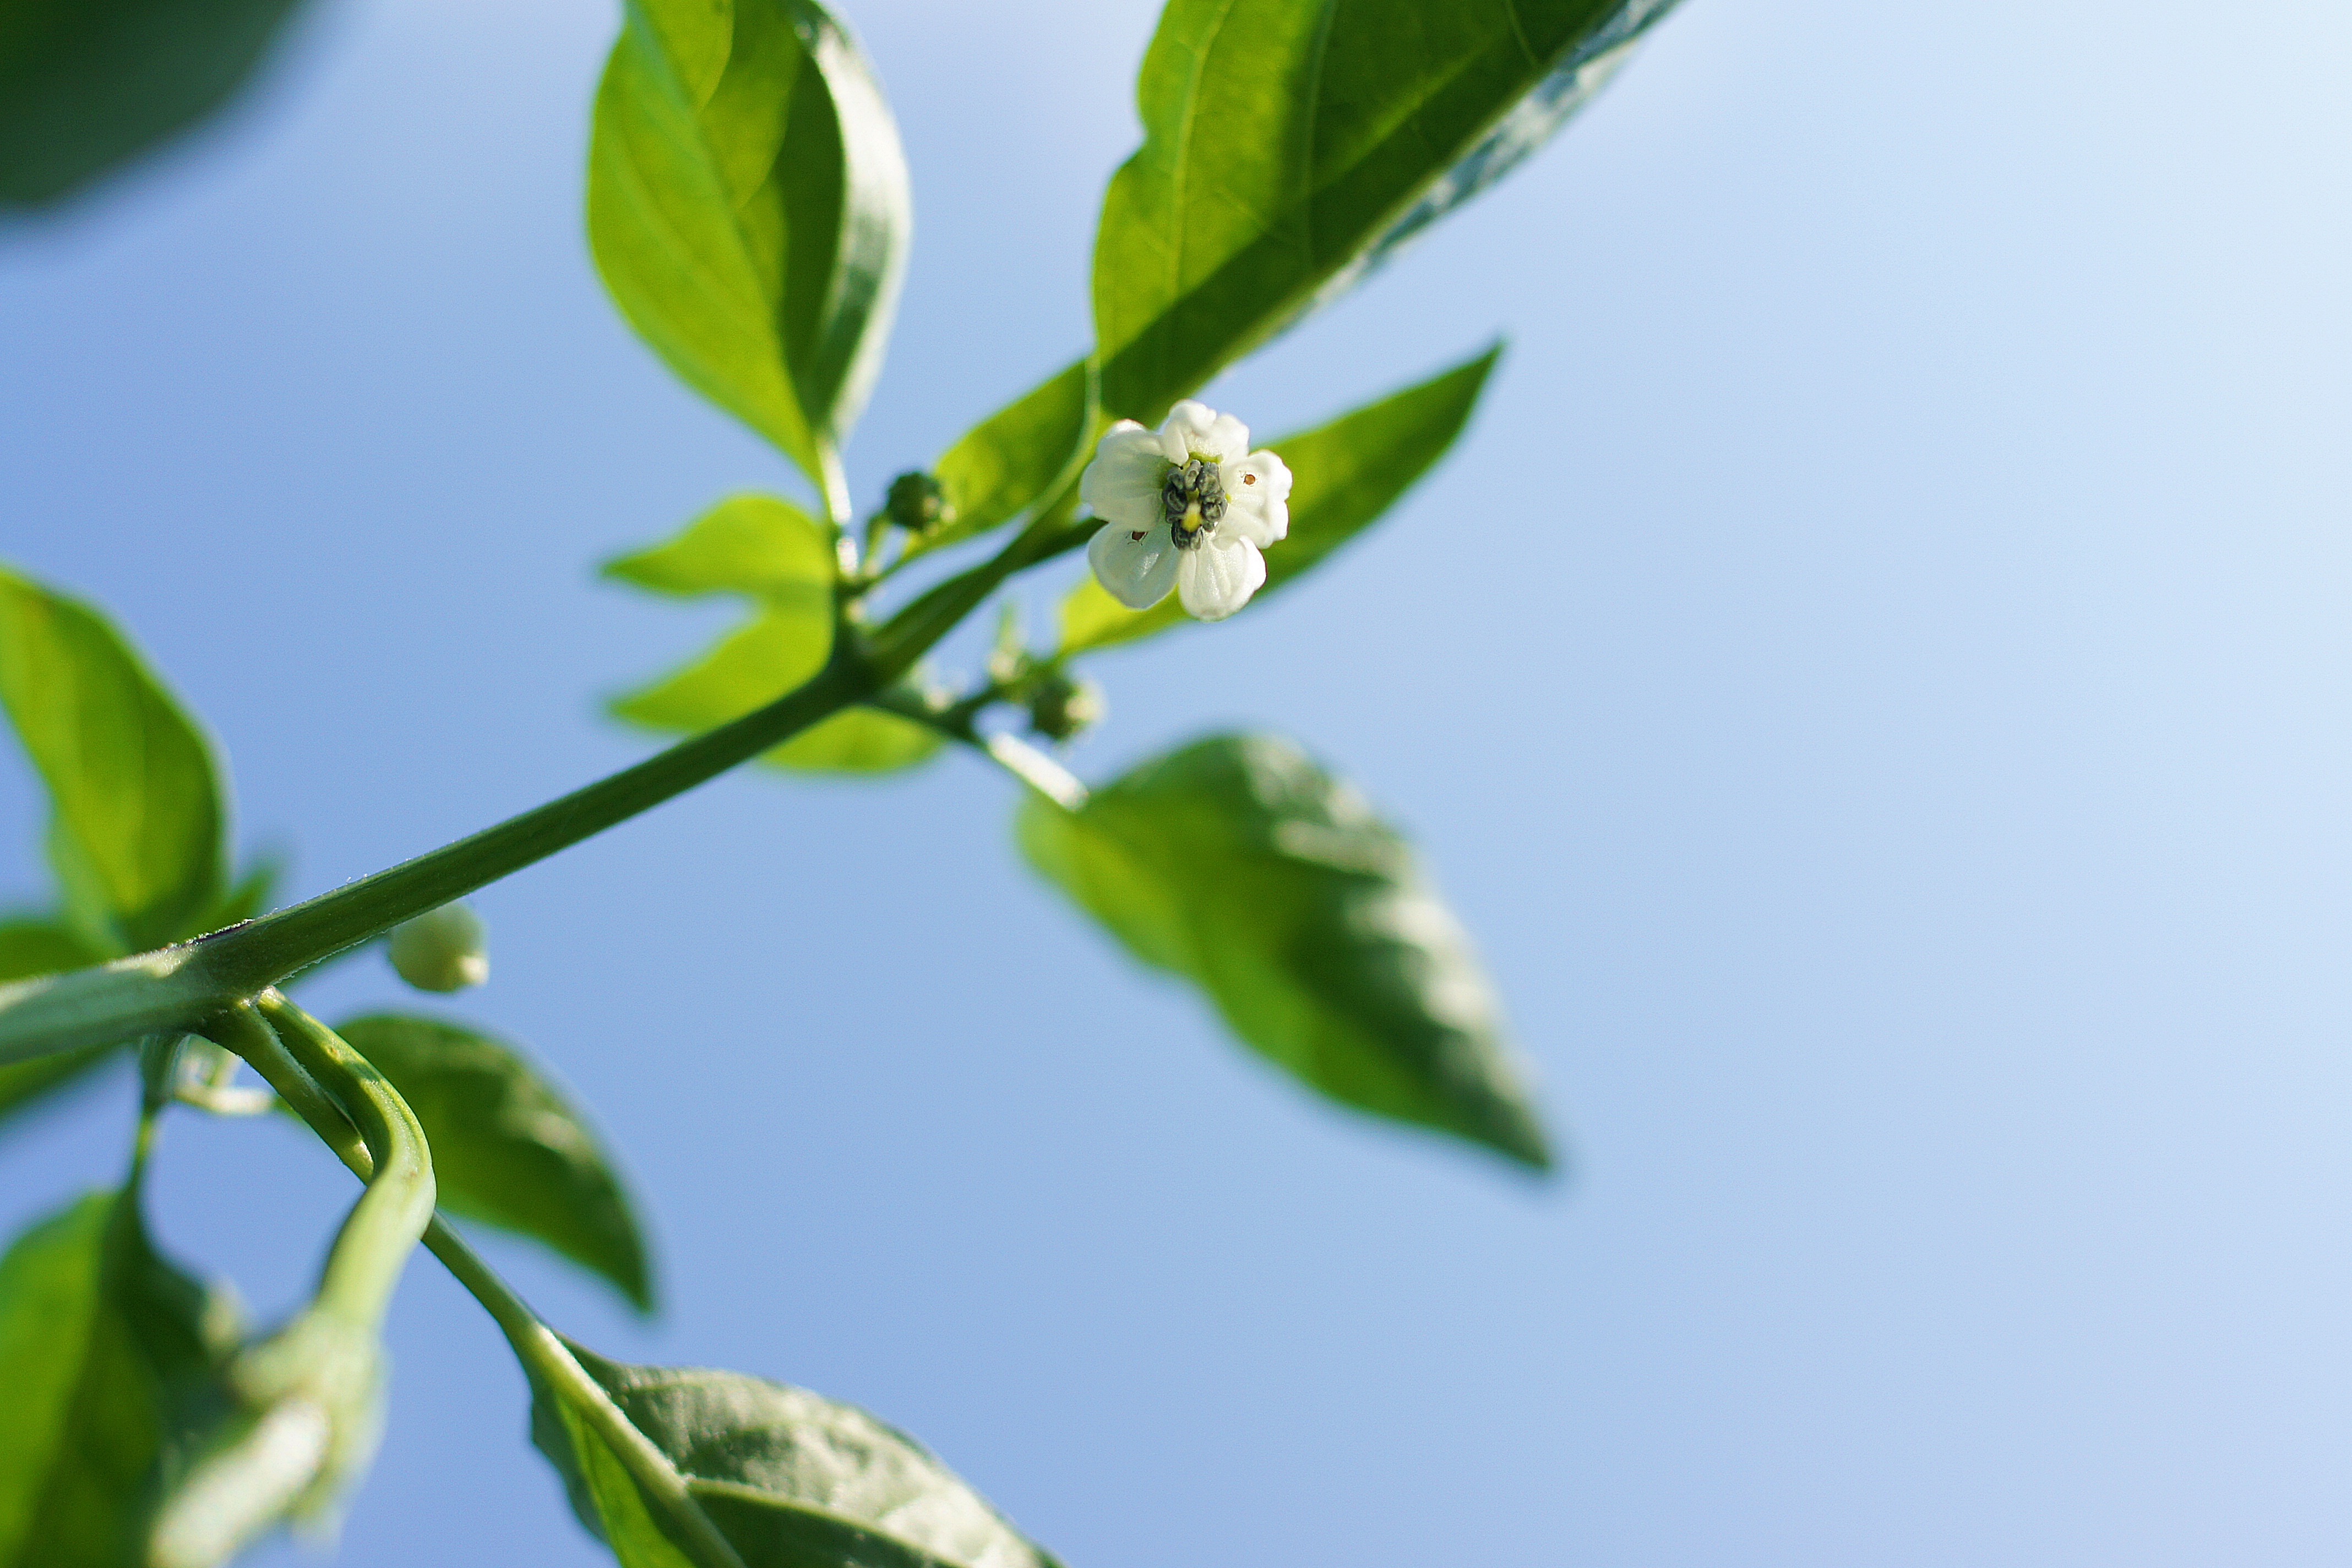
tree, nature, branch, blossom, plant, fruit, leaf, flower, food, spring, green, pepper, produce, botany, blue, flora, white flower, flowers, close up, vegetables, bud, macro photography, flowering plant, plant stem, land plant, hot pepper flower